Sarah Rose Summers

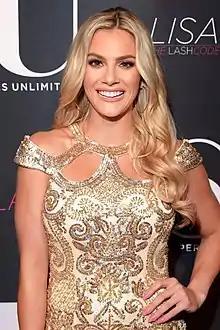
Summers in 2018

Sarah Rose Summers Combs is an American beauty pageant titleholder who won Miss USA 2018. As Miss USA, she represented the United States at Miss Universe 2018, where she reached in the Top 20. Previously, Summers won Miss Nebraska USA 2018 and went on to become the first woman from Nebraska to win the Miss USA title.